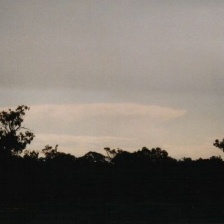
Cloud type: Nimbostratus